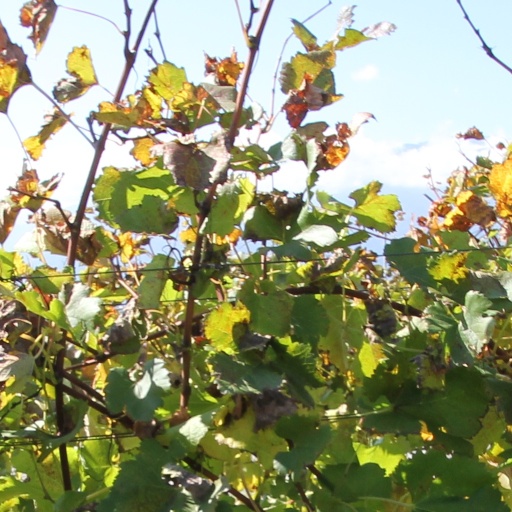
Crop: grape